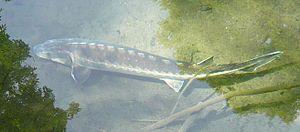
Le caviar est un aliment gastronomique de luxe, élaboré à partir d'œufs d'esturgeon. Bien que la consommation du caviar remonte sans doute à l'Antiquité, ce sont les Byzantins qui l'importèrent dans l'Europe médiévale. Sa commercialisation connut un second essor, à l'échelle mondiale cette fois, à partir de la seconde moitié du XVIIIᵉ siècle, la Russie devenant le principal exportateur de caviar provenant de la mer Caspienne au cours du XIXᵉ siècle.